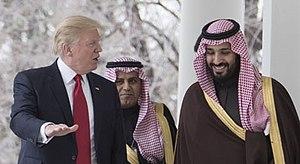
Mohammed ben Salmane ben Abdelaziz Al Saoud, plus souvent appelé Mohammed ben Salmane ou désigné par ses initiales MBS, né le 31 août 1985 à Riyad, est le prince héritier et le vice-Premier ministre d'Arabie saoudite depuis le 21 juin 2017.